Kaufmann Crucifixion

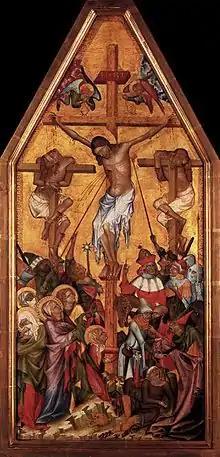
Kaufmann Crucifixion, Gemäldegalerie Berlin

The Kaufmann Crucifixion is a Bohemian Gothic panel painting by an unknown artist that dates from 1340-1360. It was most probably the central part of a relatively small folding altarpiece.